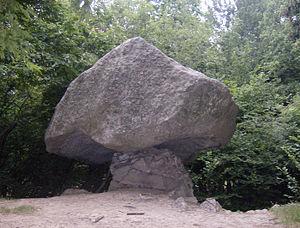
Brunate est une commune de la province de Côme en Lombardie.